List of colonial governors of Walvis Bay

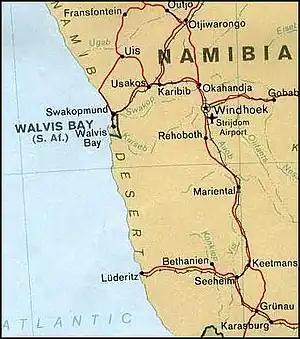
Walvis Bay on a 1978 map, and reference to South Africa before the handover to Namibia.

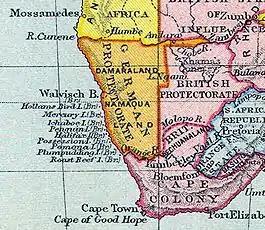
The Penguin Islands on an extract from a 1897 map of colonial Southern Africa.

This article lists the colonial governors of Walvis Bay, a city in the modern day Republic of Namibia (currently the third largest city in the country). The list encompass the period from 1878 to 1994, when Walvis Bay and the surrounding territory (including the Penguin Islands) was controlled by the United Kingdom and later by South Africa.